George V. Chalmers

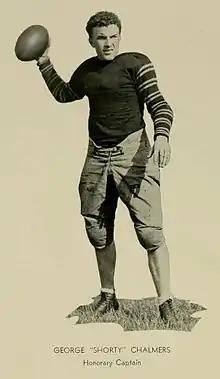
Chalmers at Maryland in 1931

George V. "Shorty" Chalmers (November 19, 1907 – March 1984) was an American college athlete. He served as the quarterback of the University of Maryland football team from 1929 to 1931. Chalmers also played basketball and baseball at Maryland. He has been inducted into the Delaware Sports Hall of Fame and the University of Maryland Athletic Hall of Fame.